Harris G. Cope

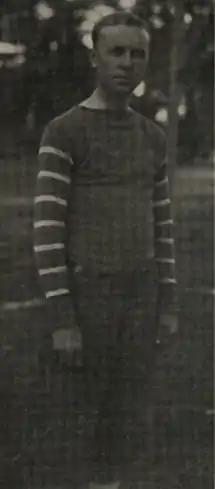
Cope,

Harris Goodwin Cope (March 16, 1880 – September 24, 1924) was an American football and baseball player and football coach. He served as the head football coach at in Sewanee, Tennessee from 1909 to 1916 and Howard College—now known as Samford University—in Marion, Alabama from 1922 to 1923, compiling a career college football head coaching record of 48–28–12. Cope was a member of the National Football Rules Committee in 1914–15.